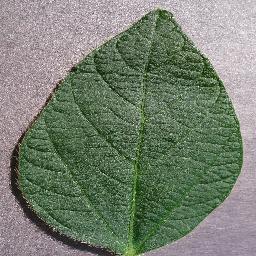
Label: Soybean___healthy